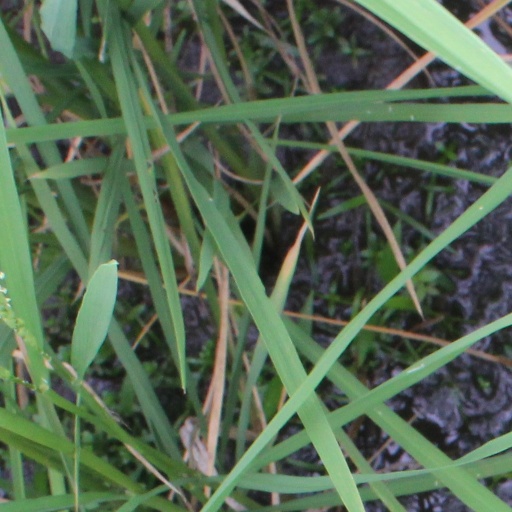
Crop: rice